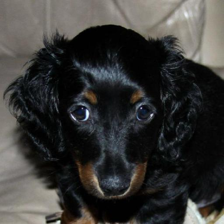
Label: animals